Ruth A. M. Schmidt

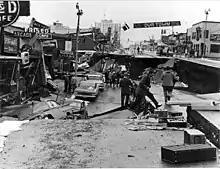
Fourth Avenue, a street in Anchorage, showing the damage caused by the Great Alaska Earthquake, 1964. Photo by the U.S. Geological Survey.

The Great Alaska Earthquake was the most powerful earthquake recorded in North America, and the second most powerful to be recorded in history. Hitting Alaska about 5:30 pm on March 27, 1964, the earthquake registered 9.2. The damage was immense. The tsunami that followed devastated coastal communities from Alaska to northern California. Landslides demolished entire neighborhoods, railroads and highways were destroyed, and major utilities such as gas mains, electrical grids, and phone systems were obliterated. The USGS estimates that 143 people were killed, and thousands were more displaced. Property damages amounted to $2.3B in 2013 dollars.